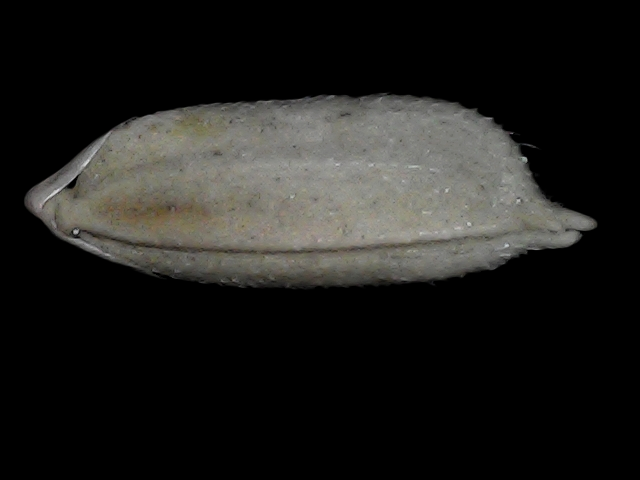
Rice variety: Bd79